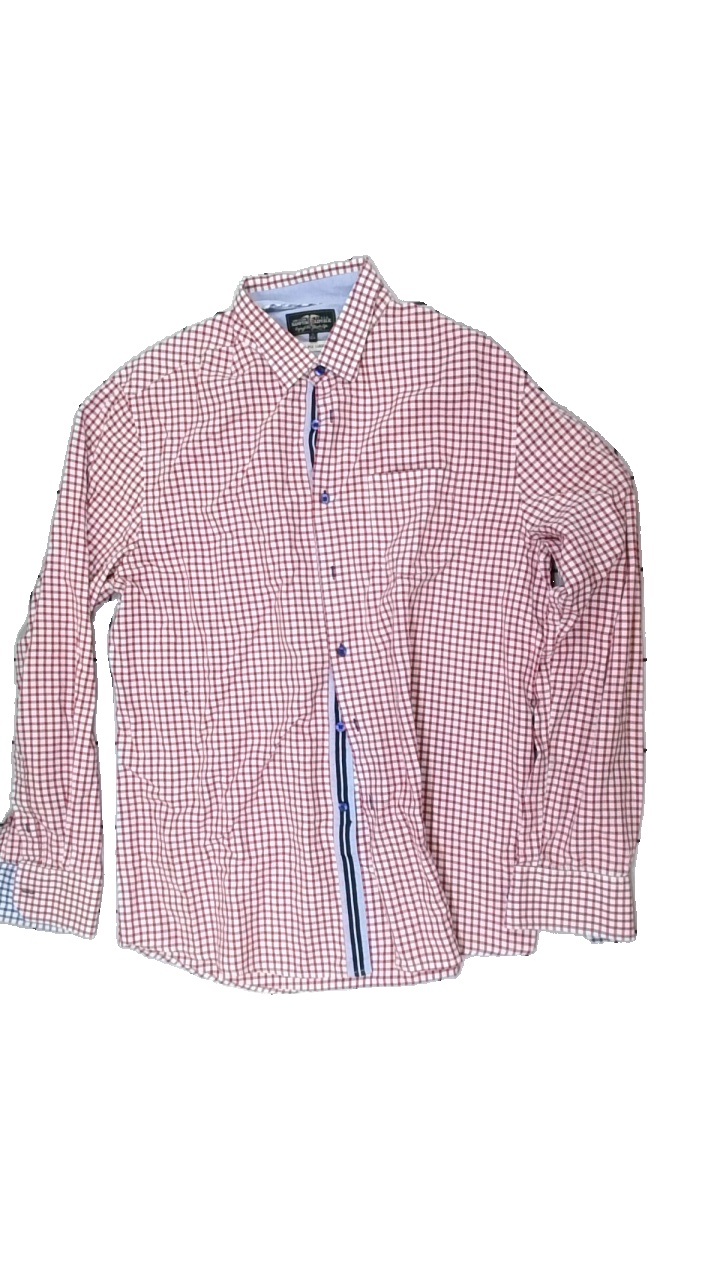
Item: Shirt (Men)
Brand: Hamton Republic (kappahl)
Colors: White, Red
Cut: Regular
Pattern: Checkered print
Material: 100% cotton
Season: All
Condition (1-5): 4
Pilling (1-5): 5
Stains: Minor
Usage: Reuse
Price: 50-100